Patek Philippe

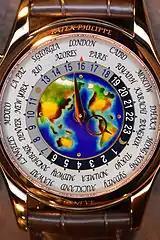

Patek Philippe World Time ("Heures Universelles") collection was introduced in 1939, with Ref.1415 being the first model. The "World Time" complication is able to show the time for all 24 time zones on the same watch and was invented by Swiss watchmaker Louis Cottier in 1931. Cottier's invention attracted several watchmaking companies, while Patek Philippe was the first company to introduce a series of World Time wristwatches after forging a partnership with Mr. Cottier. The successors to Ref. 1415 include Ref. 2523, Ref. 5230, Ref. 5531 (with minute repeater), and so on.